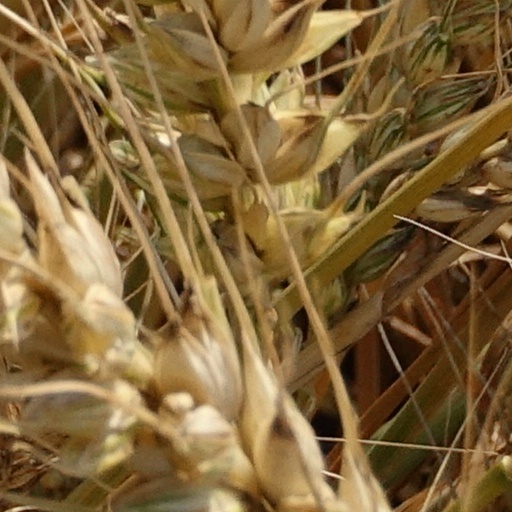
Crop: wheat